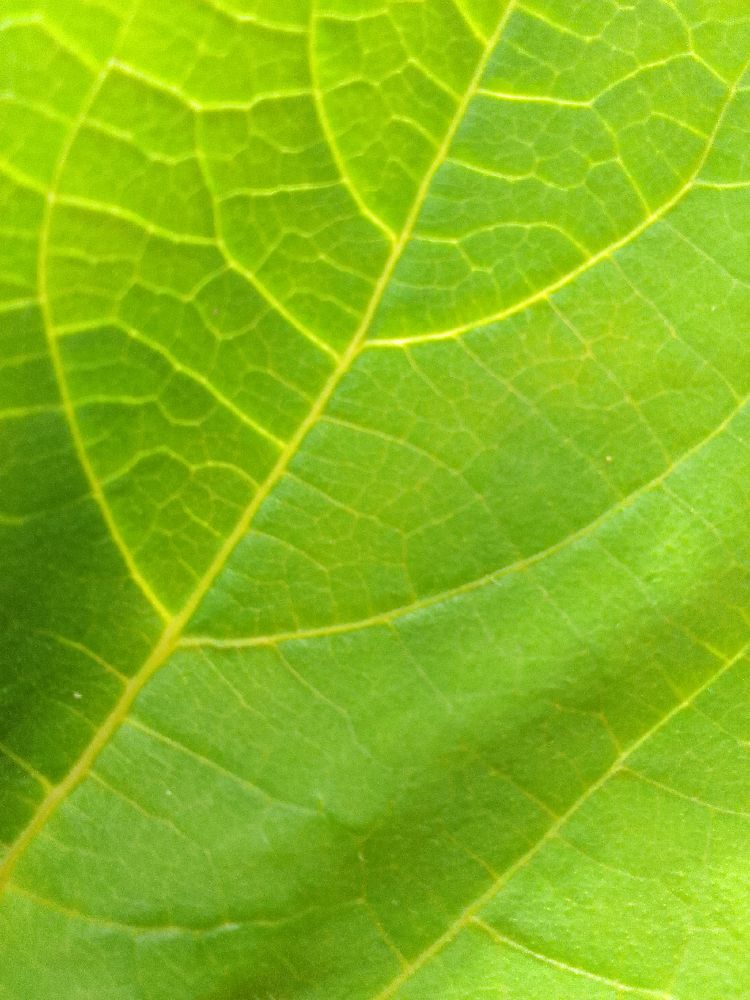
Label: healthy